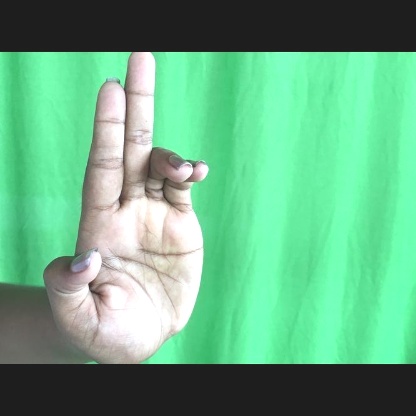
Mudra: Ardhapathaka